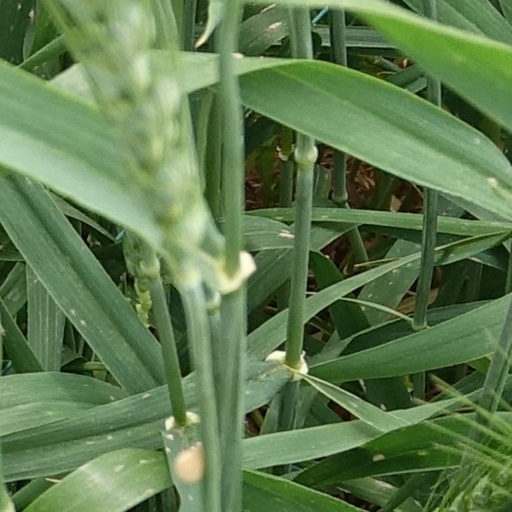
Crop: wheat